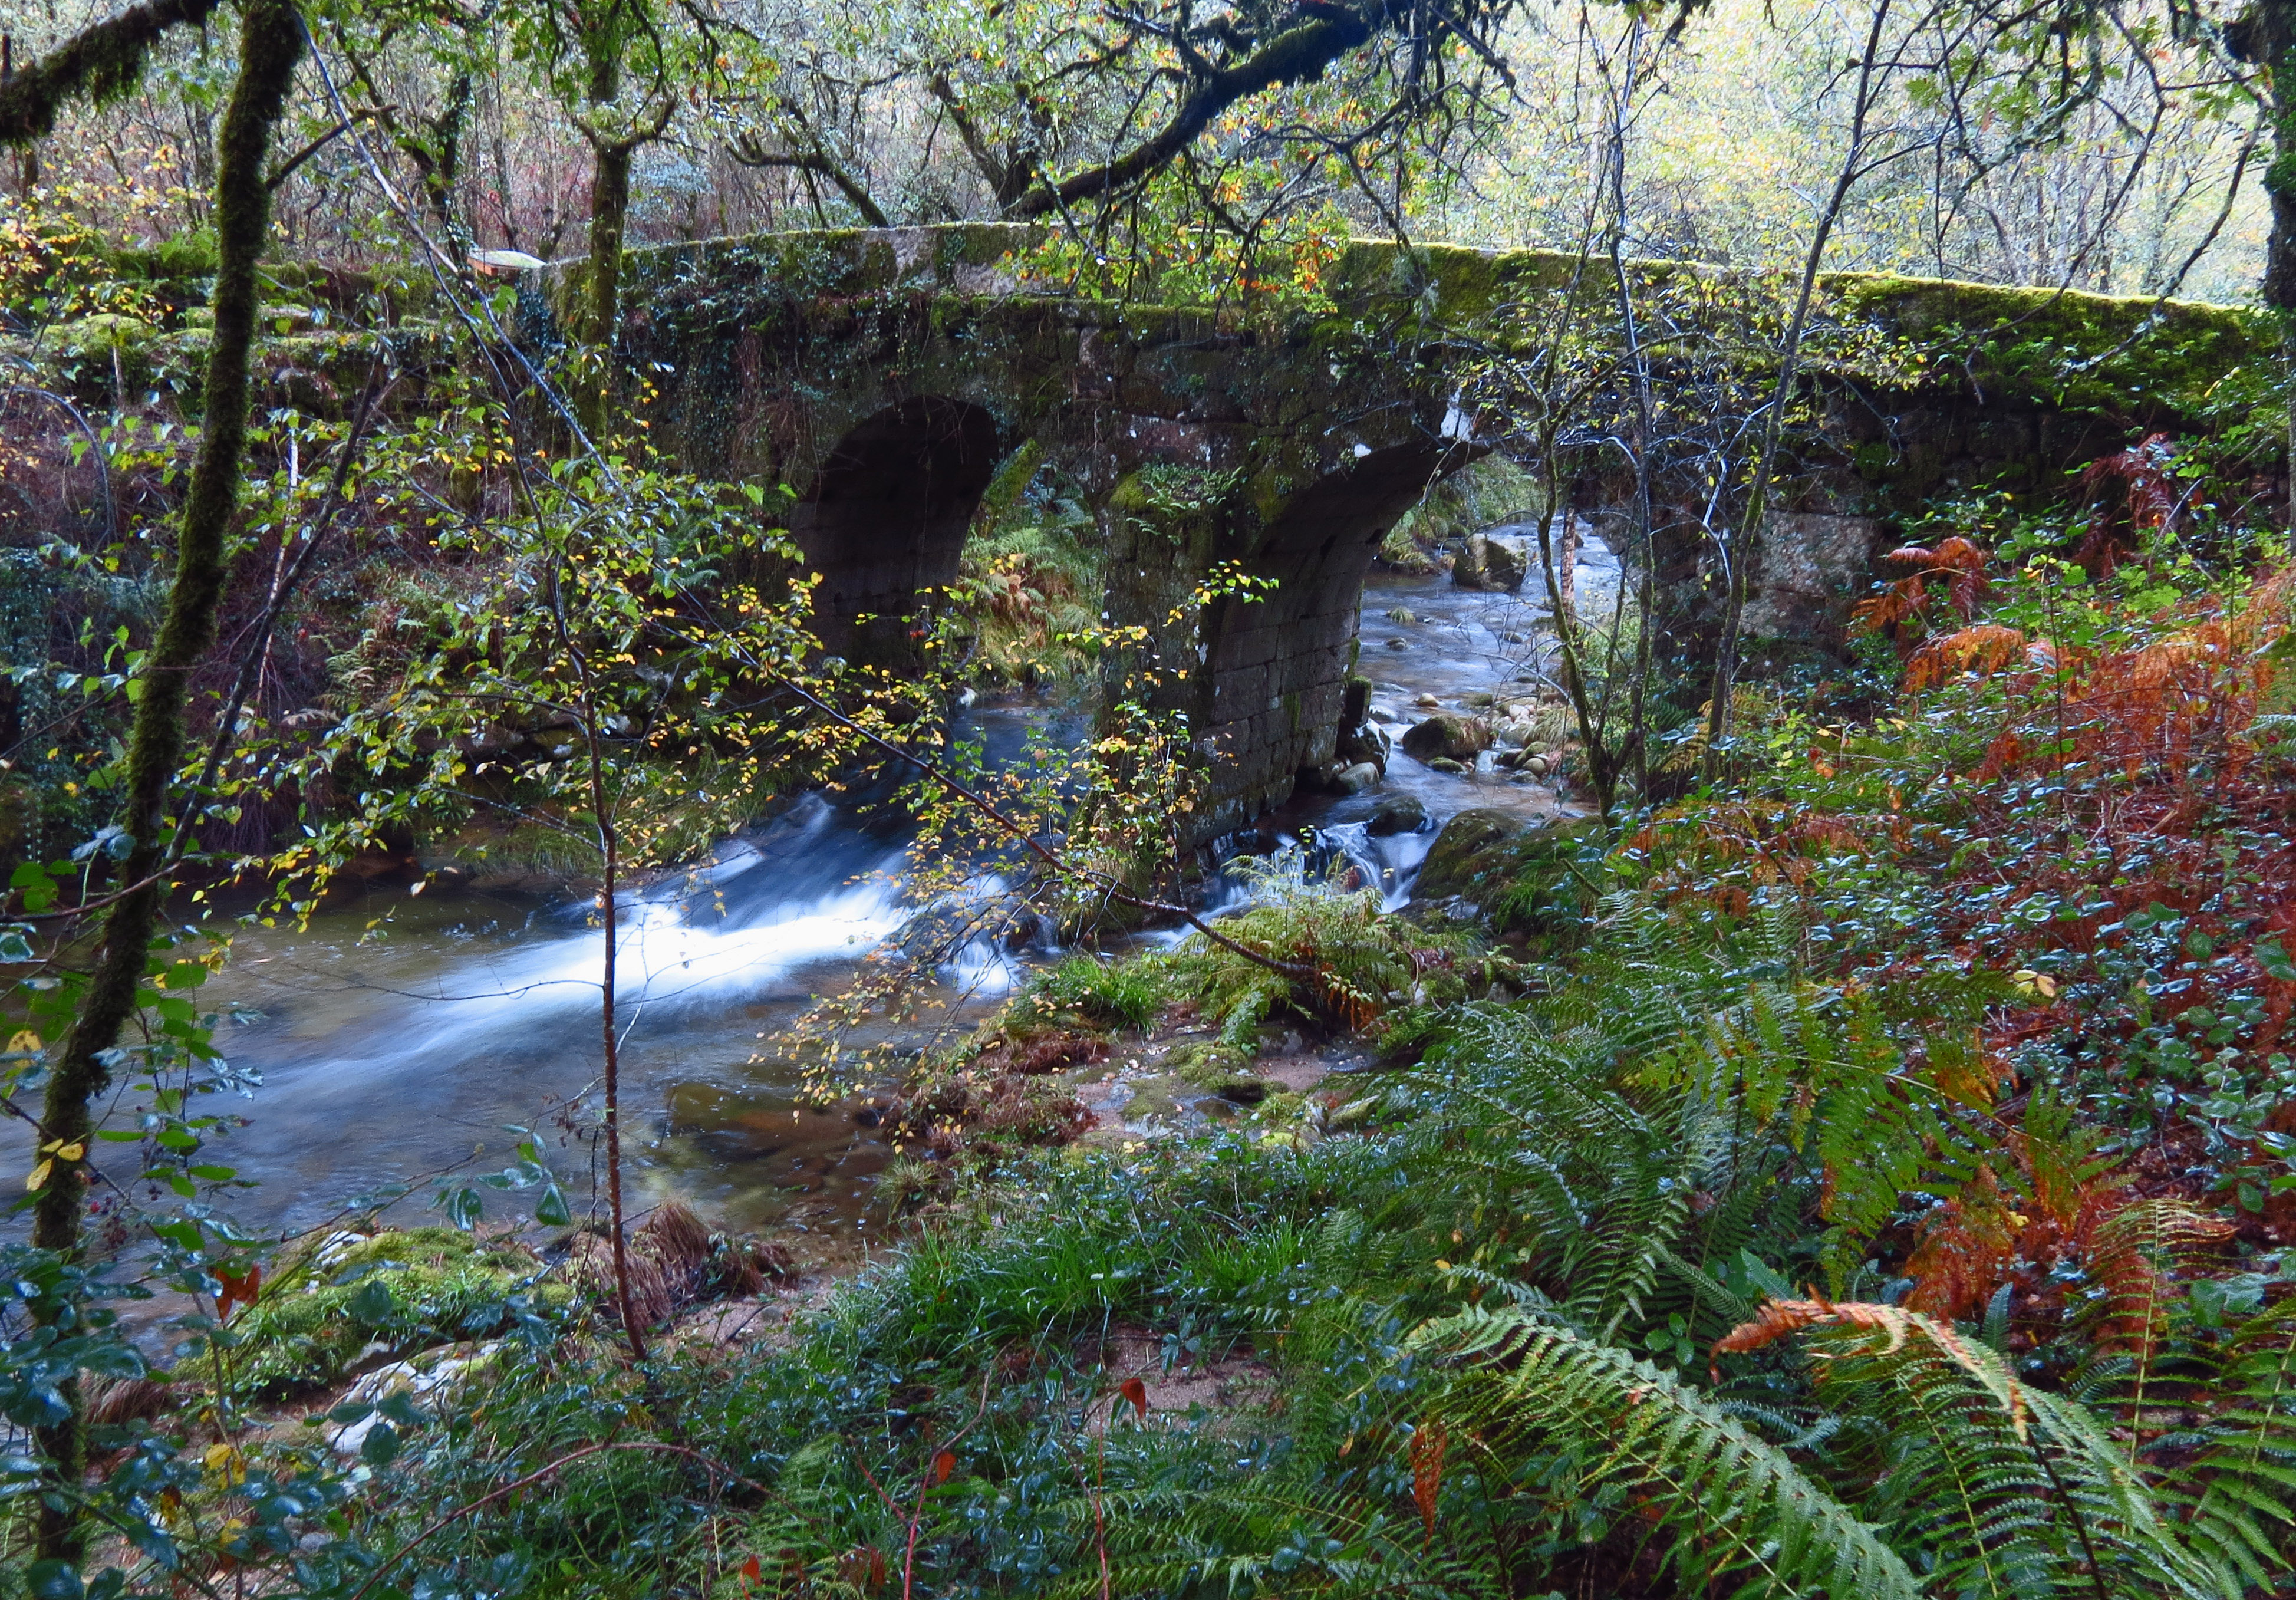
tree, water, forest, waterfall, creek, wilderness, leaf, flower, river, pond, stream, jungle, autumn, botany, garden, body of water, spain, vegetation, rainforest, espaa, galicia, pontevedra, ponte, woodland, habitat, water feature, watercourse, ggl1, gaby1, alama, rutadaliberdade, robarbeira, canonsx40hs, natural environment